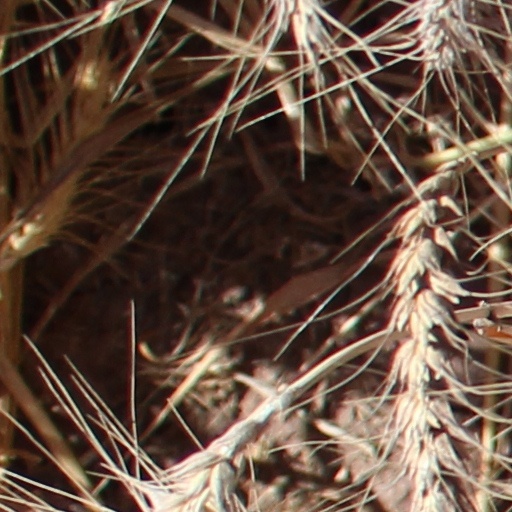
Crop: wheat